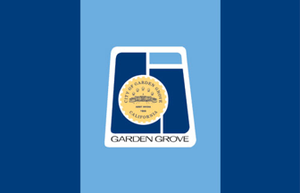
Garden Grove est une municipalité américaine du comté d'Orange en Californie, situé dans le grand Los Angeles.